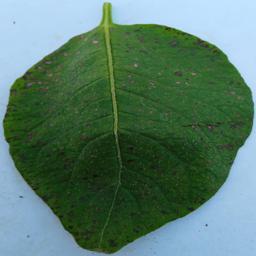
Etiqueta: Tizon_Temprano